Groom Mine

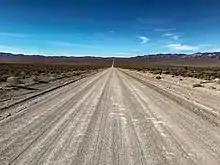
a dirt road leading off towards the horizon

In 1942, construction of a mill that used a gravity and flotation method began; a source later referred to this mill as a concentration mill. By 1951, four people were living at the mine and the concentration mill had been completed. Ore from Groom Mine, from which lead and silver were extracted, was found to contain cerussite and galena. Beginning in 1950, roads approaching the mine from the west were closed due to military activities, leading to the Sheahan family and Lincoln County to build a road from the east; this is referred to as Groom Road in a 1986 report. During the 1950s, mining operations paused due to nearby nuclear tests. In 1954, production from the mine ended due to the destruction of a mill at the mine.